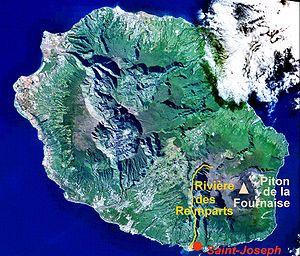
La rivière des Remparts est un fleuve français situé sur l'île de La Réunion, département d'outre-mer dans l'océan Indien. Elle traverse le territoire communal de Saint-Joseph en s'écoulant du nord vers le sud dans une très profonde vallée qu'elle a creusée en suivant le bord d'une ancienne caldeira du massif du Piton de la Fournaise.